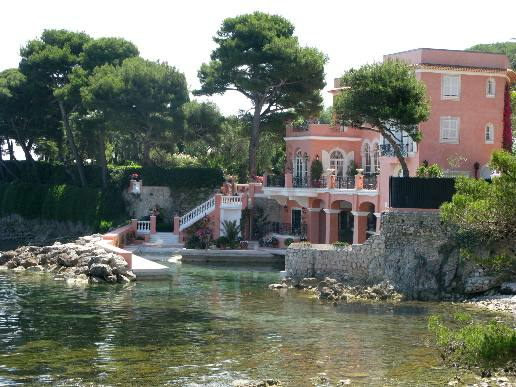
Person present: No